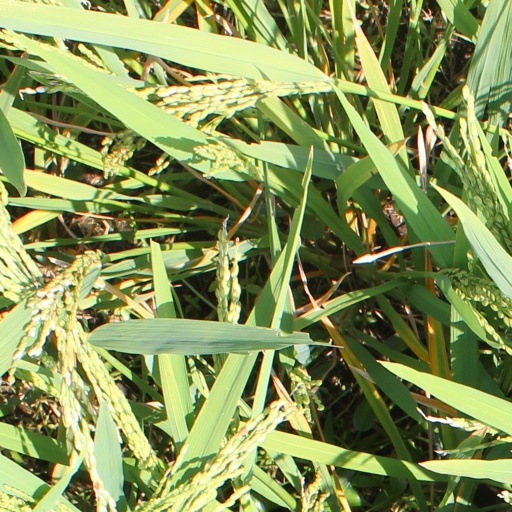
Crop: rice